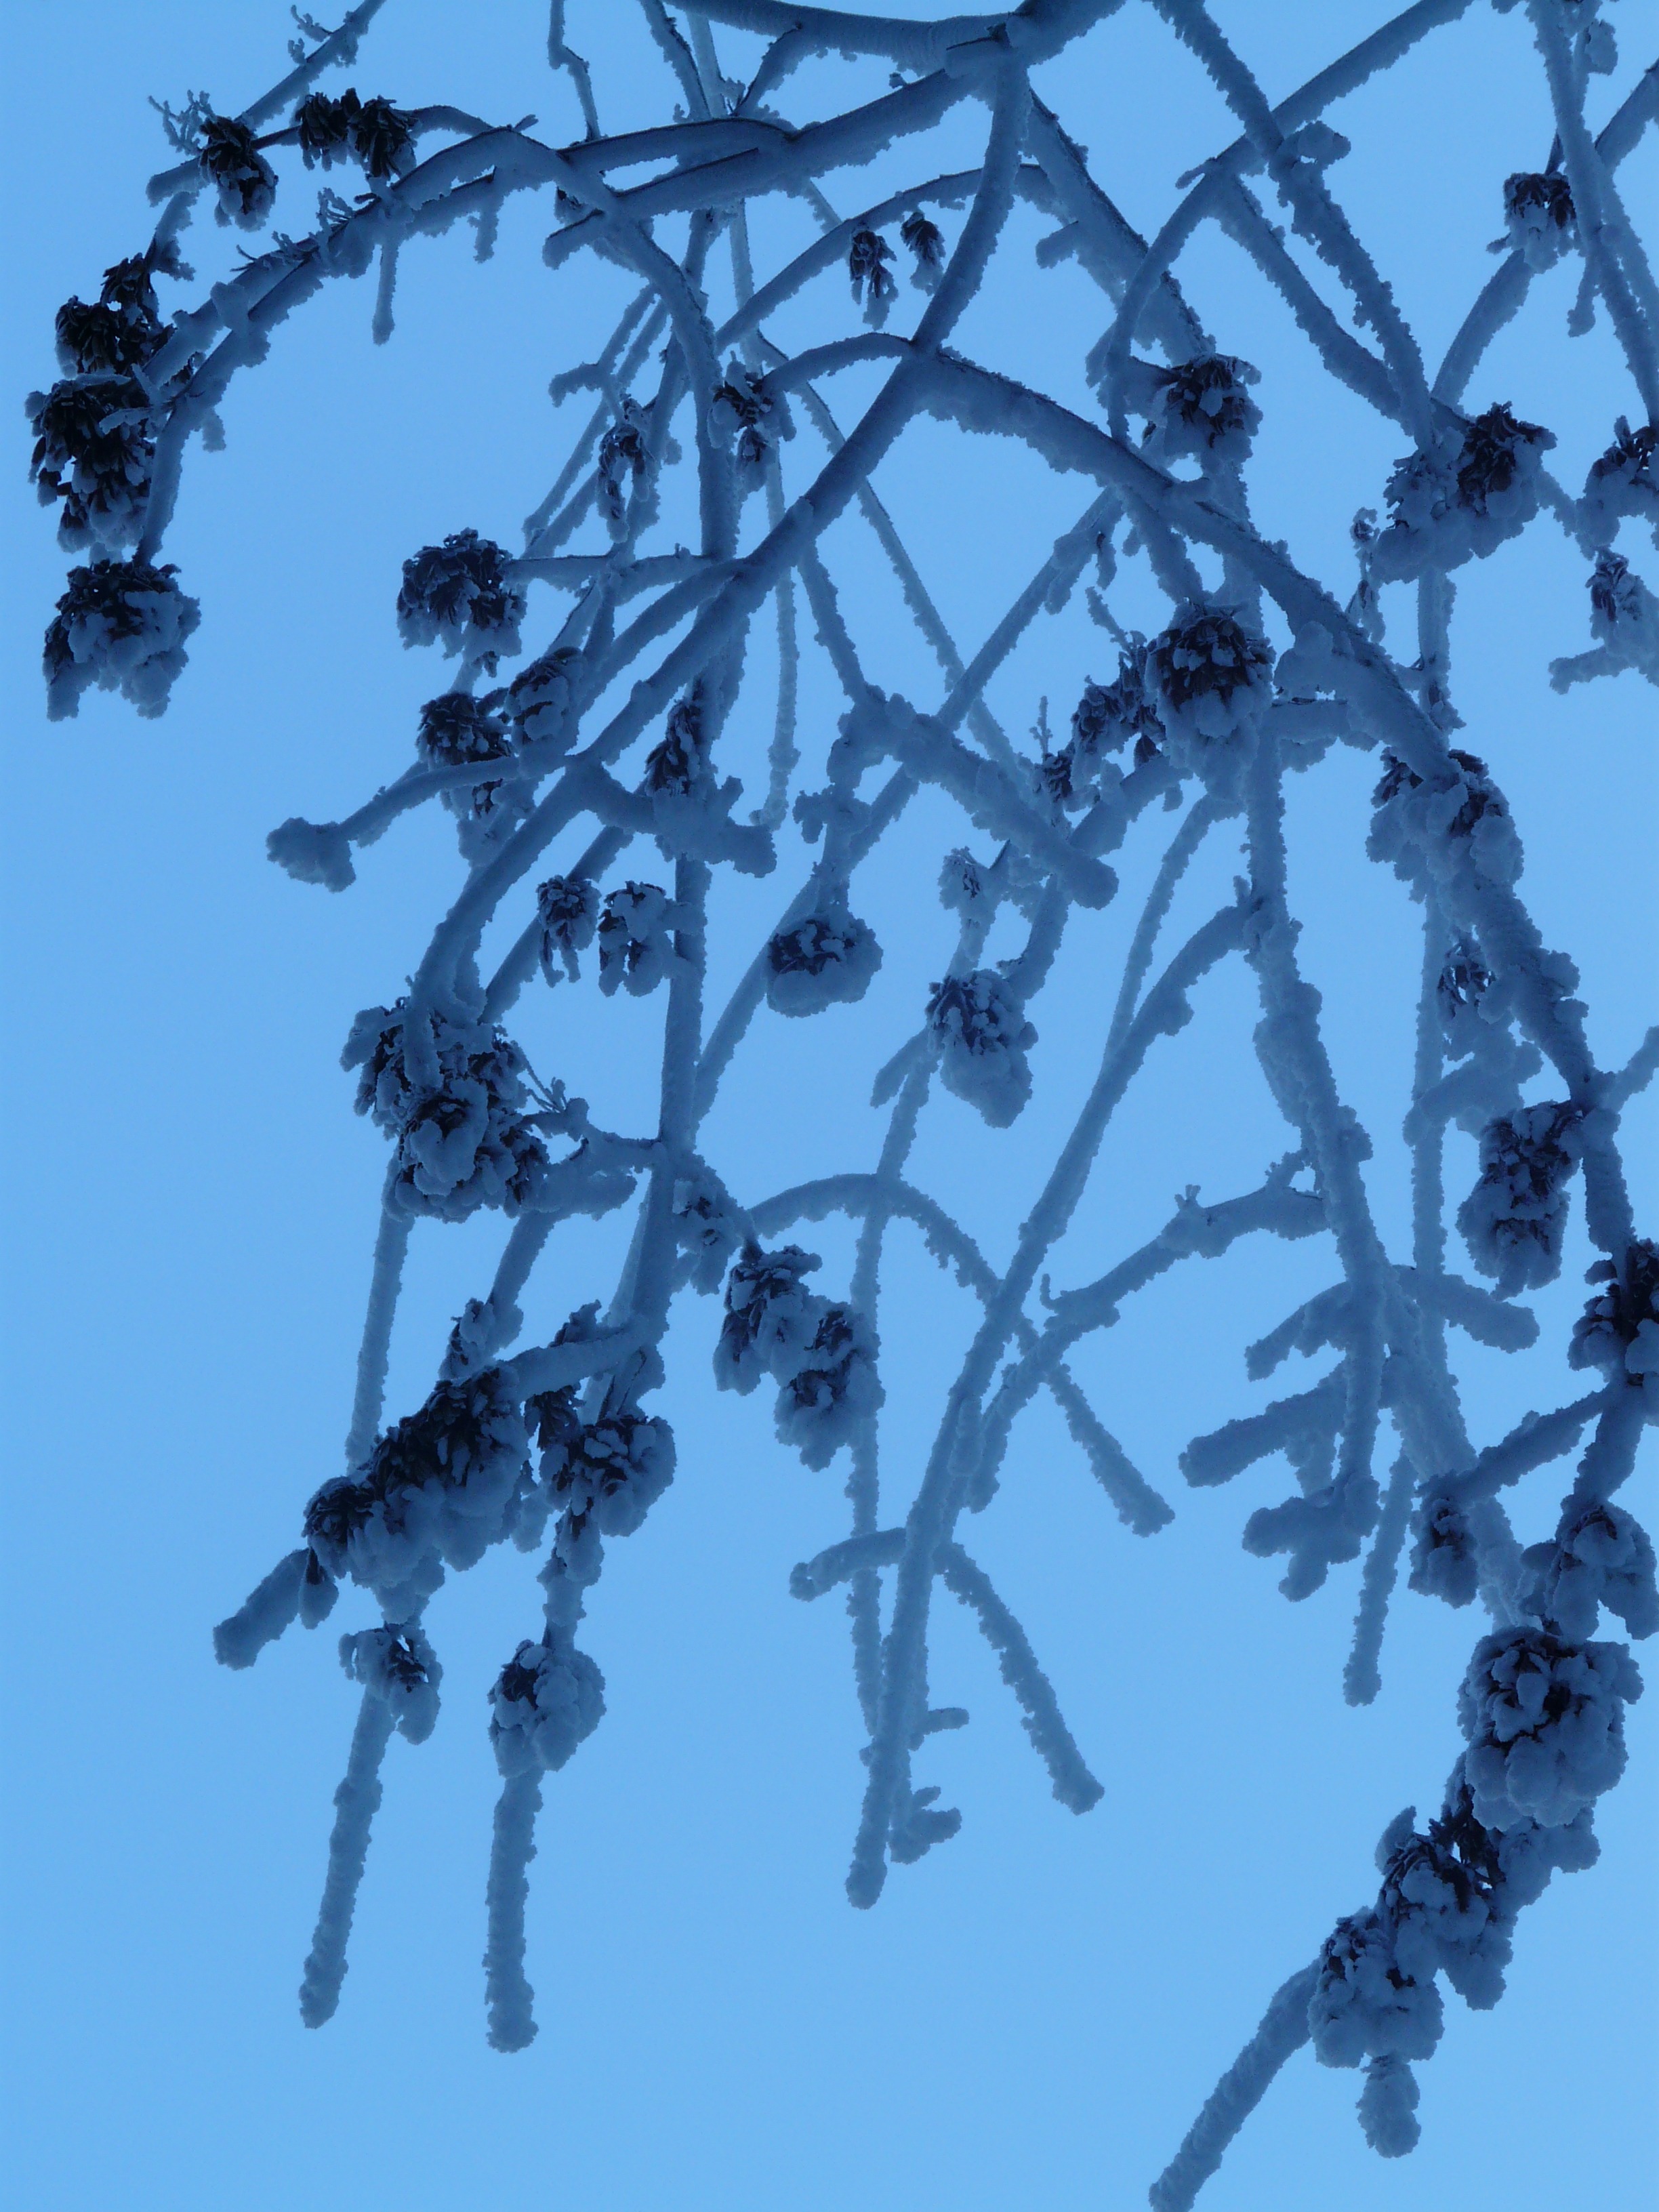
tree, branch, snow, winter, plant, sky, leaf, flower, frost, ice, line, blue, season, twig, aesthetic, iced, branches, hoarfrost, freezing, flowering plant, woody plant, land plant, outdoor structure